Thomas Sykes (Mississippi politician)

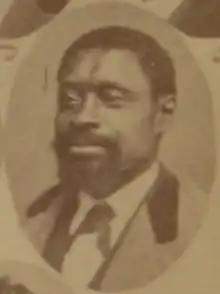

Thomas Sykes (born in Georgia, United States) was an American politician. He was elected to the Mississippi House of Representatives from Panola County in 1873. He was African American and had a wife and children.